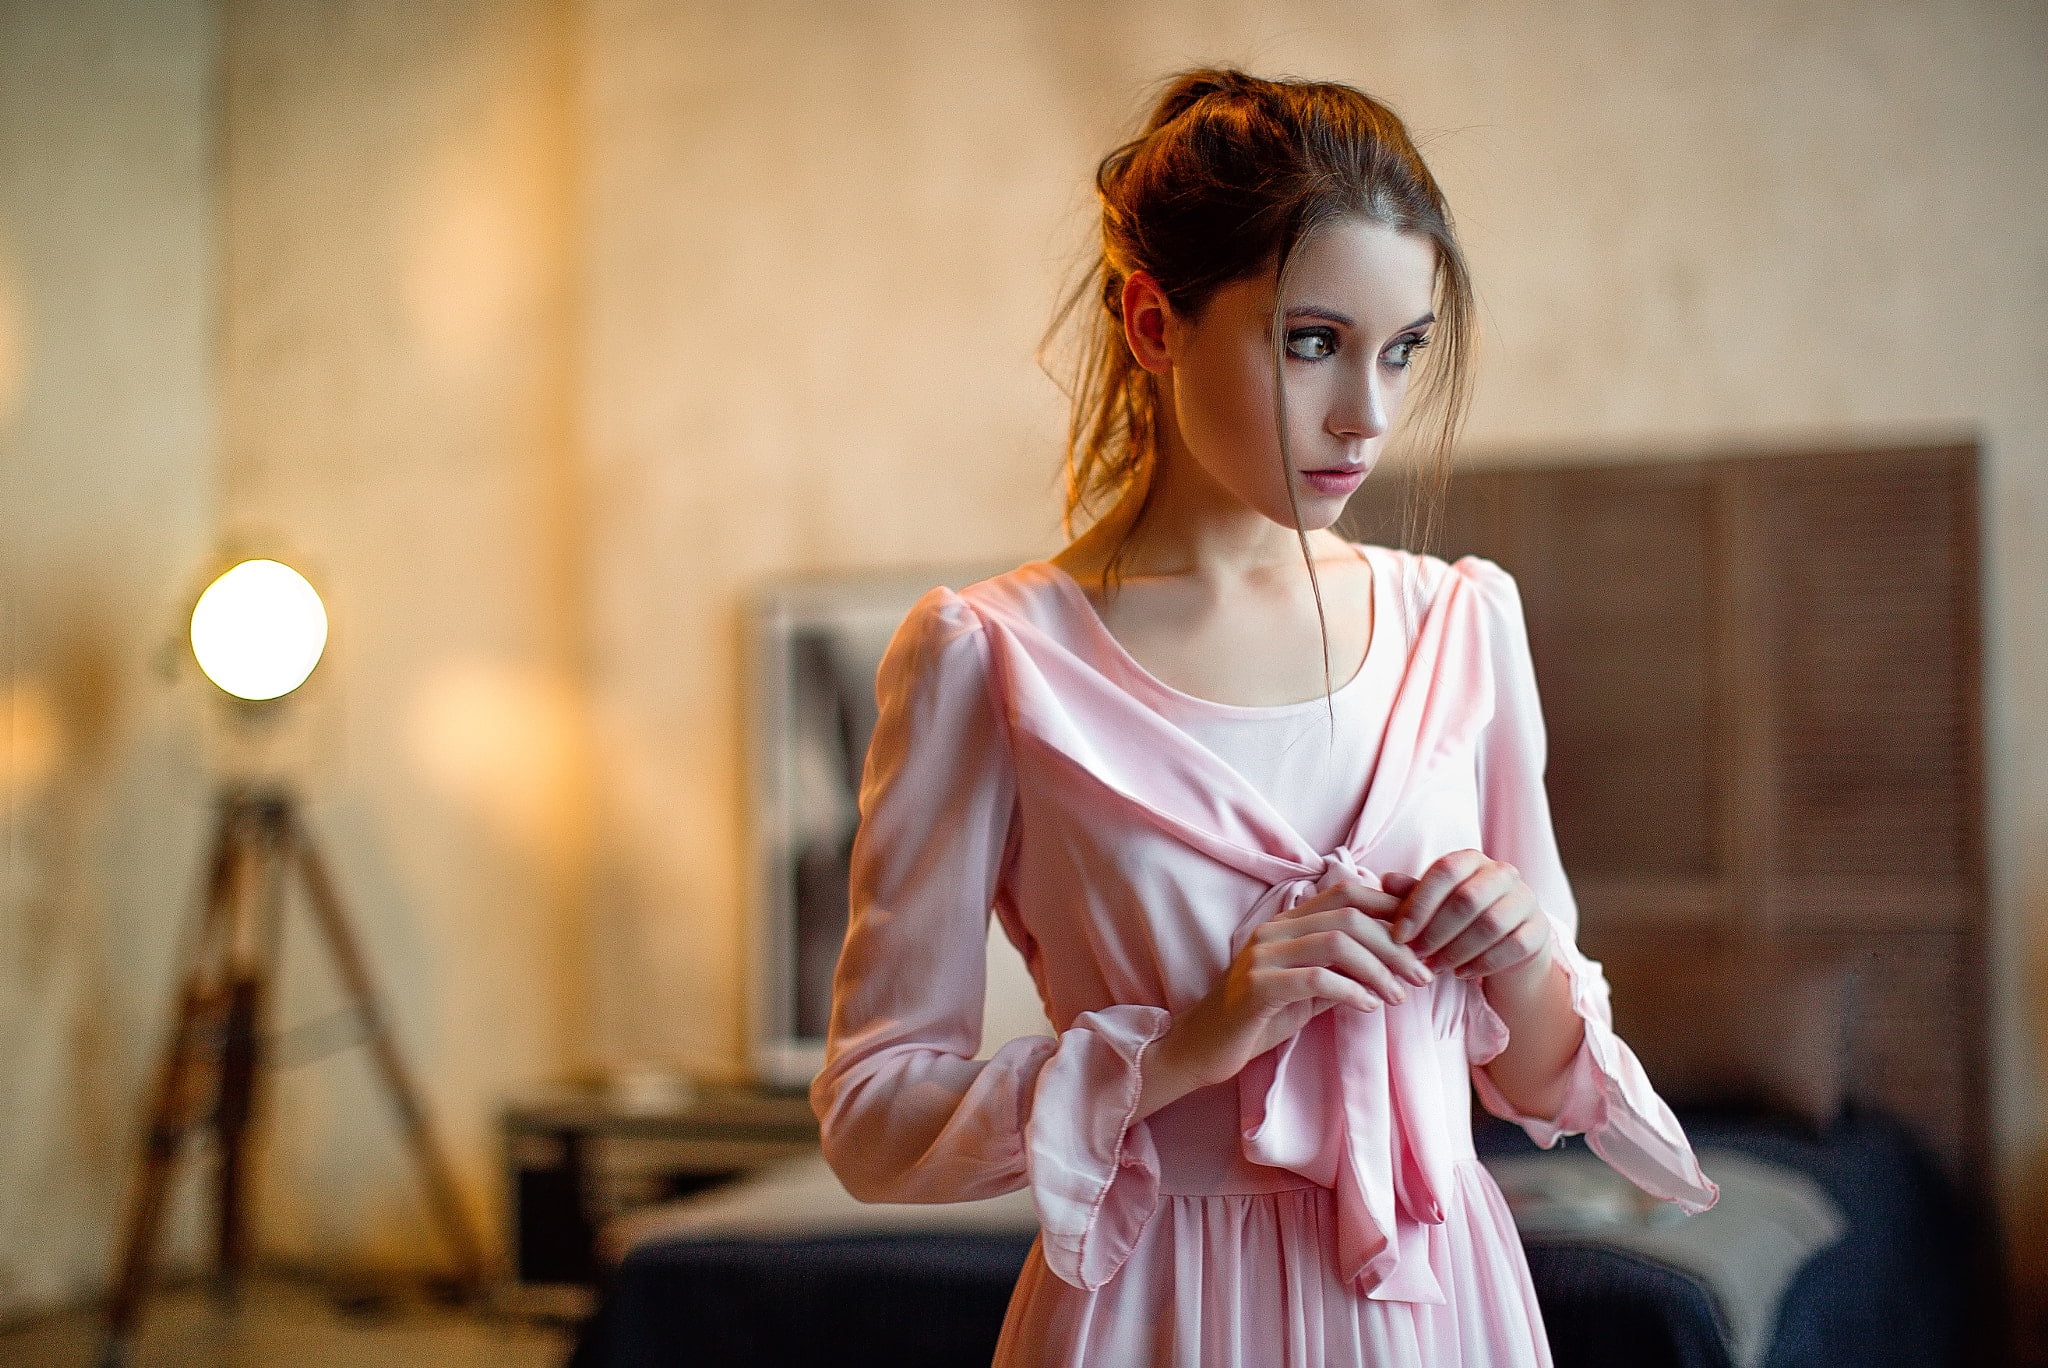
women, lady, model, person, photography, wallpaper, flash photography, neck, sleeve, street fashion, waist, fashion design, long hair, formal wear, fashion model, event, human leg, sitting, brown hair, peach, jewellery, magenta, day dress, portrait photography, entertainment, photo shoot, gown, haute couture, performance art